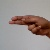
The image shows a hand gesture representing the letter 'H' in Indian Sign Language.